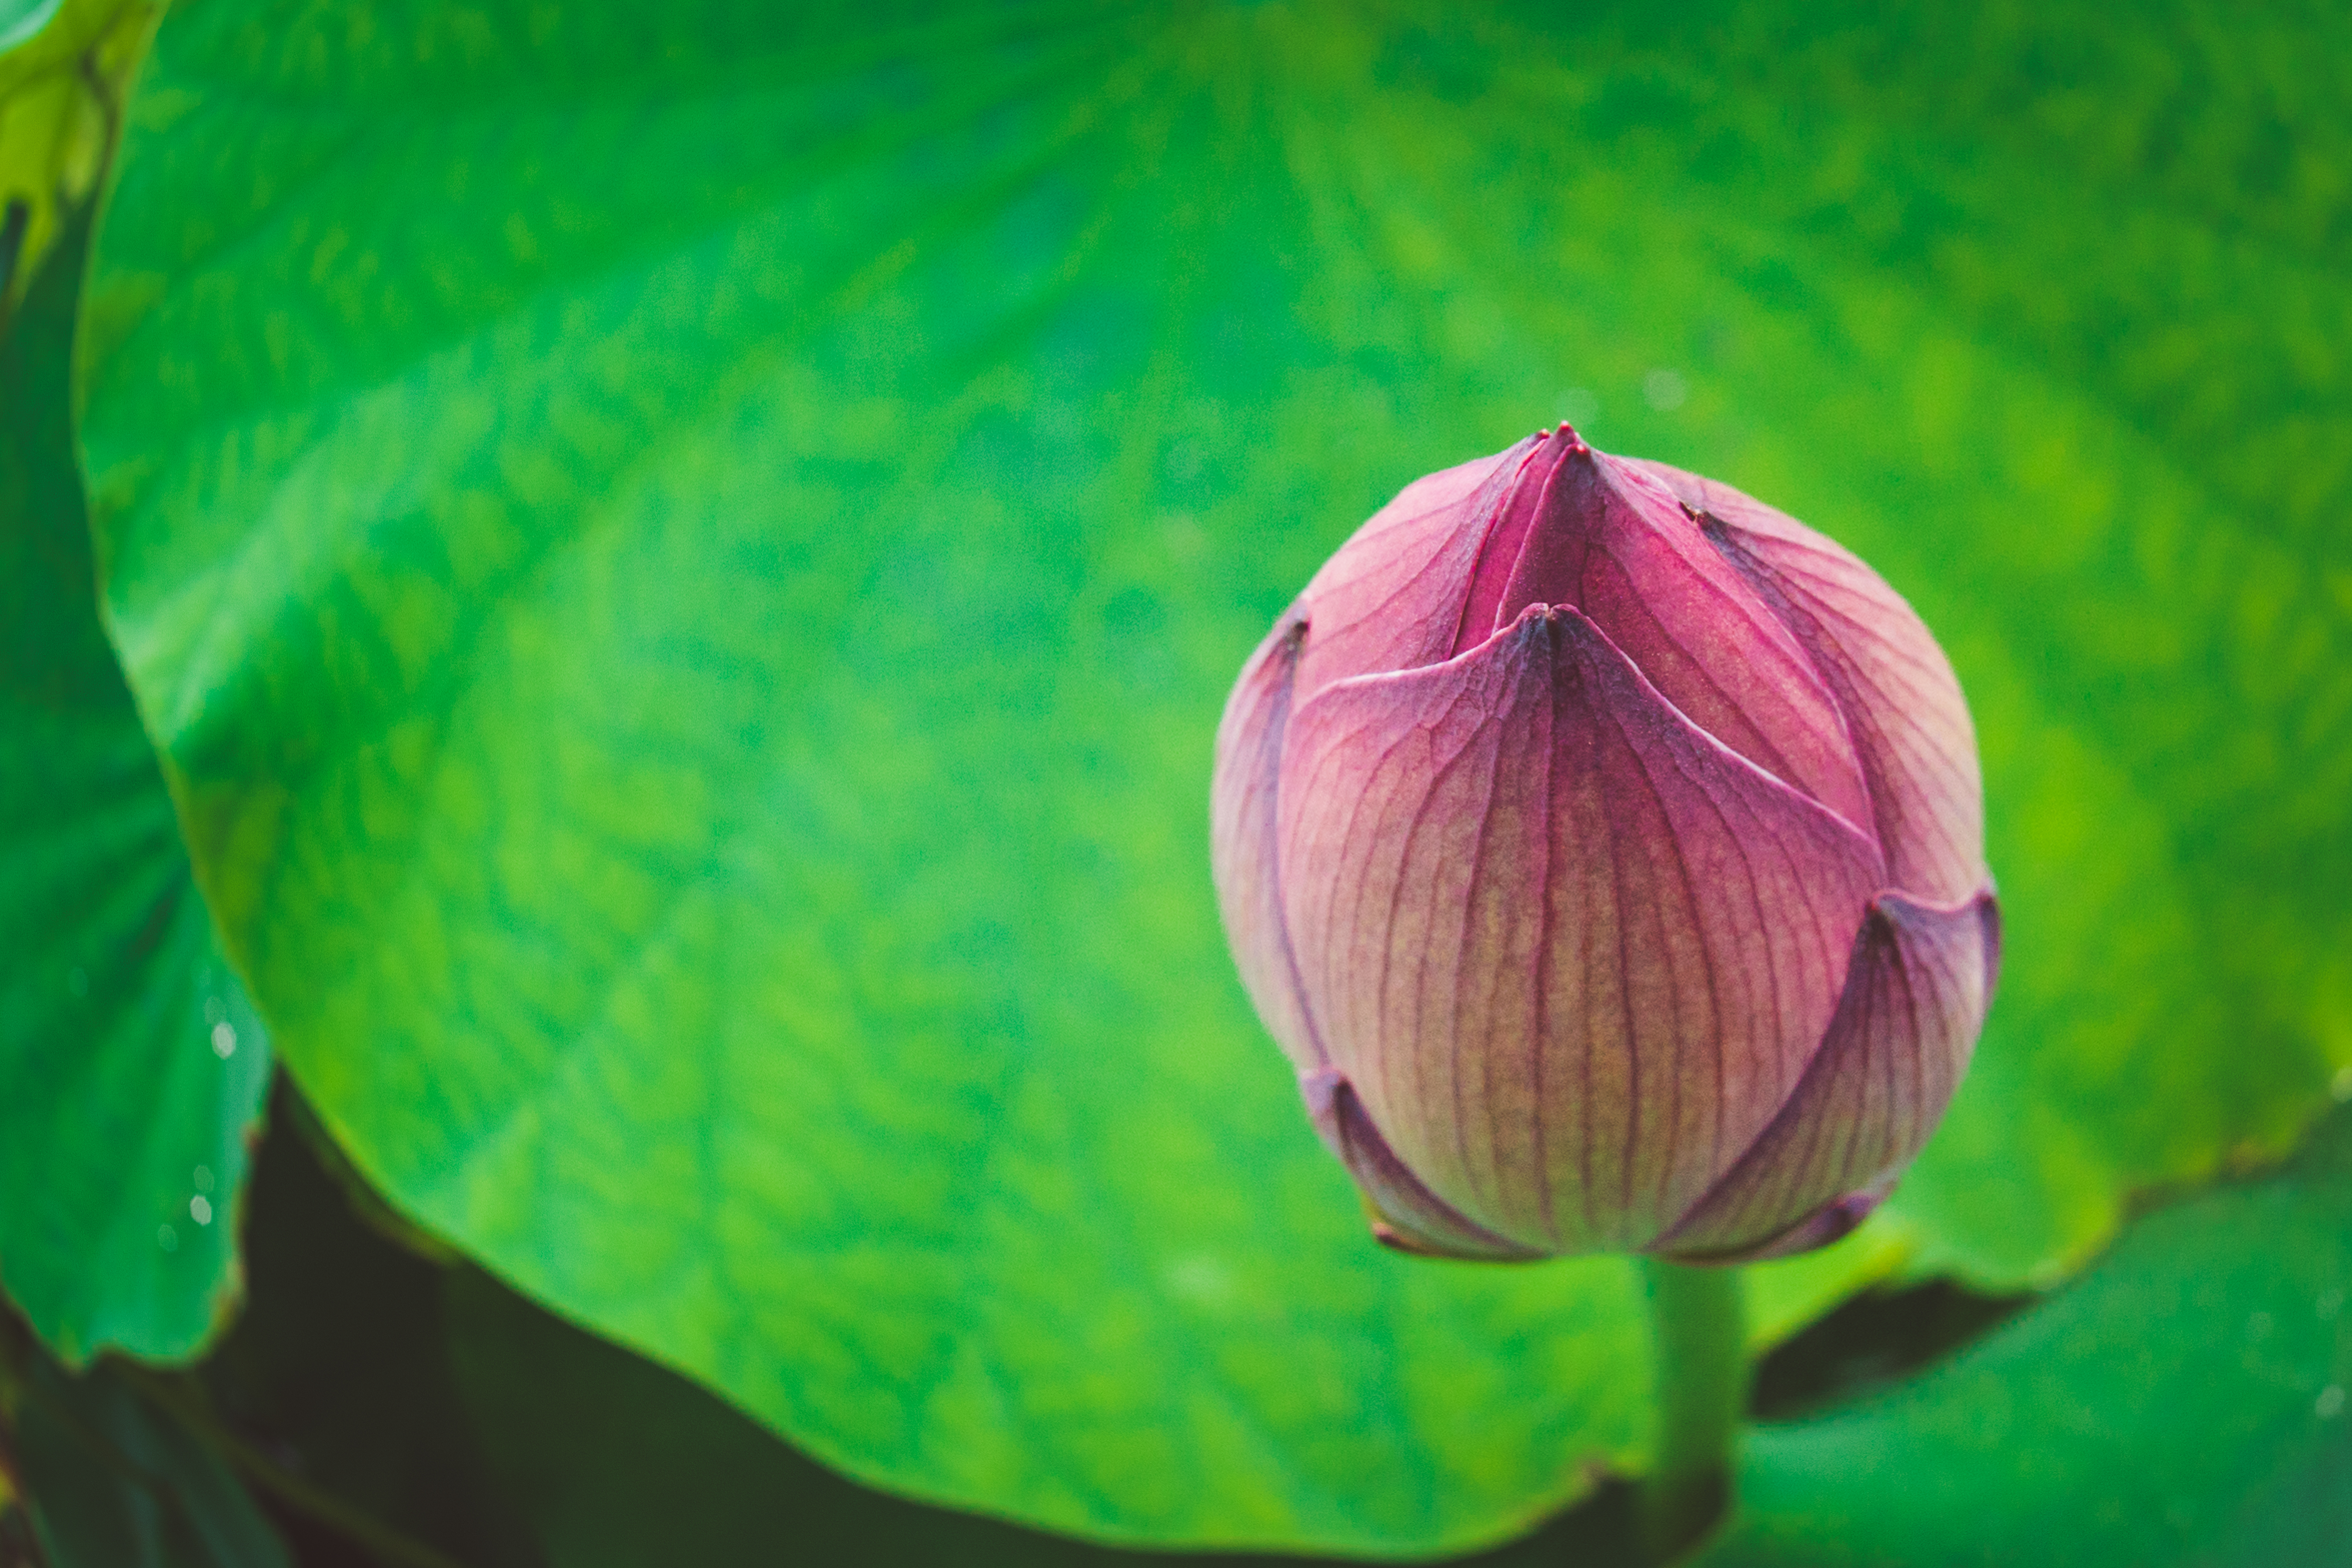
plant, leaf, flower, petal, foliage, green, botany, sacred lotus, aquatic plant, flora, greenleaf, lotus, bud, ilce7m2, yakushiikepark, lotusbudlotusleaf, macro photography, flowering plant, plant stem, land plant, lotus family, proteales